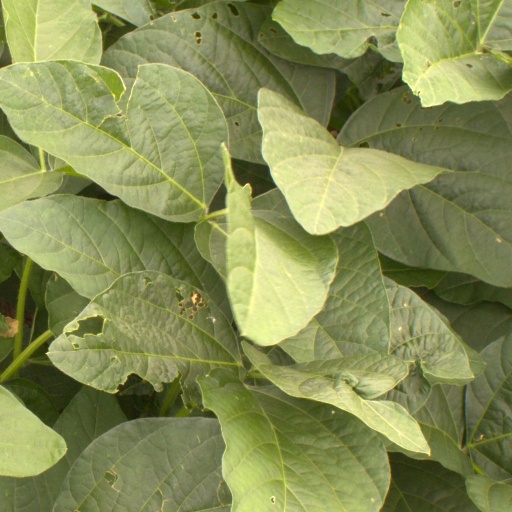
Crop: soybean